Marla Hamburg Kennedy

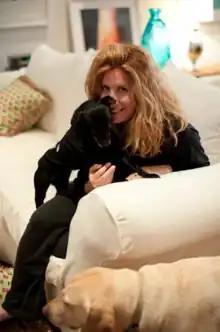

Marla Hamburg Kennedy is an American art curator, dealer and publisher specializing in contemporary art and photography. She is also an author and has published 30 photography and fine art books. She is the founder and owner of Hamburg Kennedy Photographs, HK Art Advisory, and Picture This Publications located in New York City.